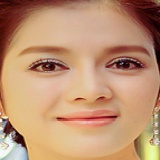
diễn viên Lý Nhã Kỳ